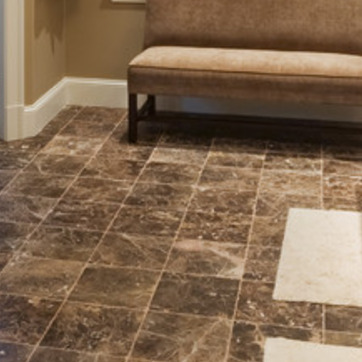
Material: tile